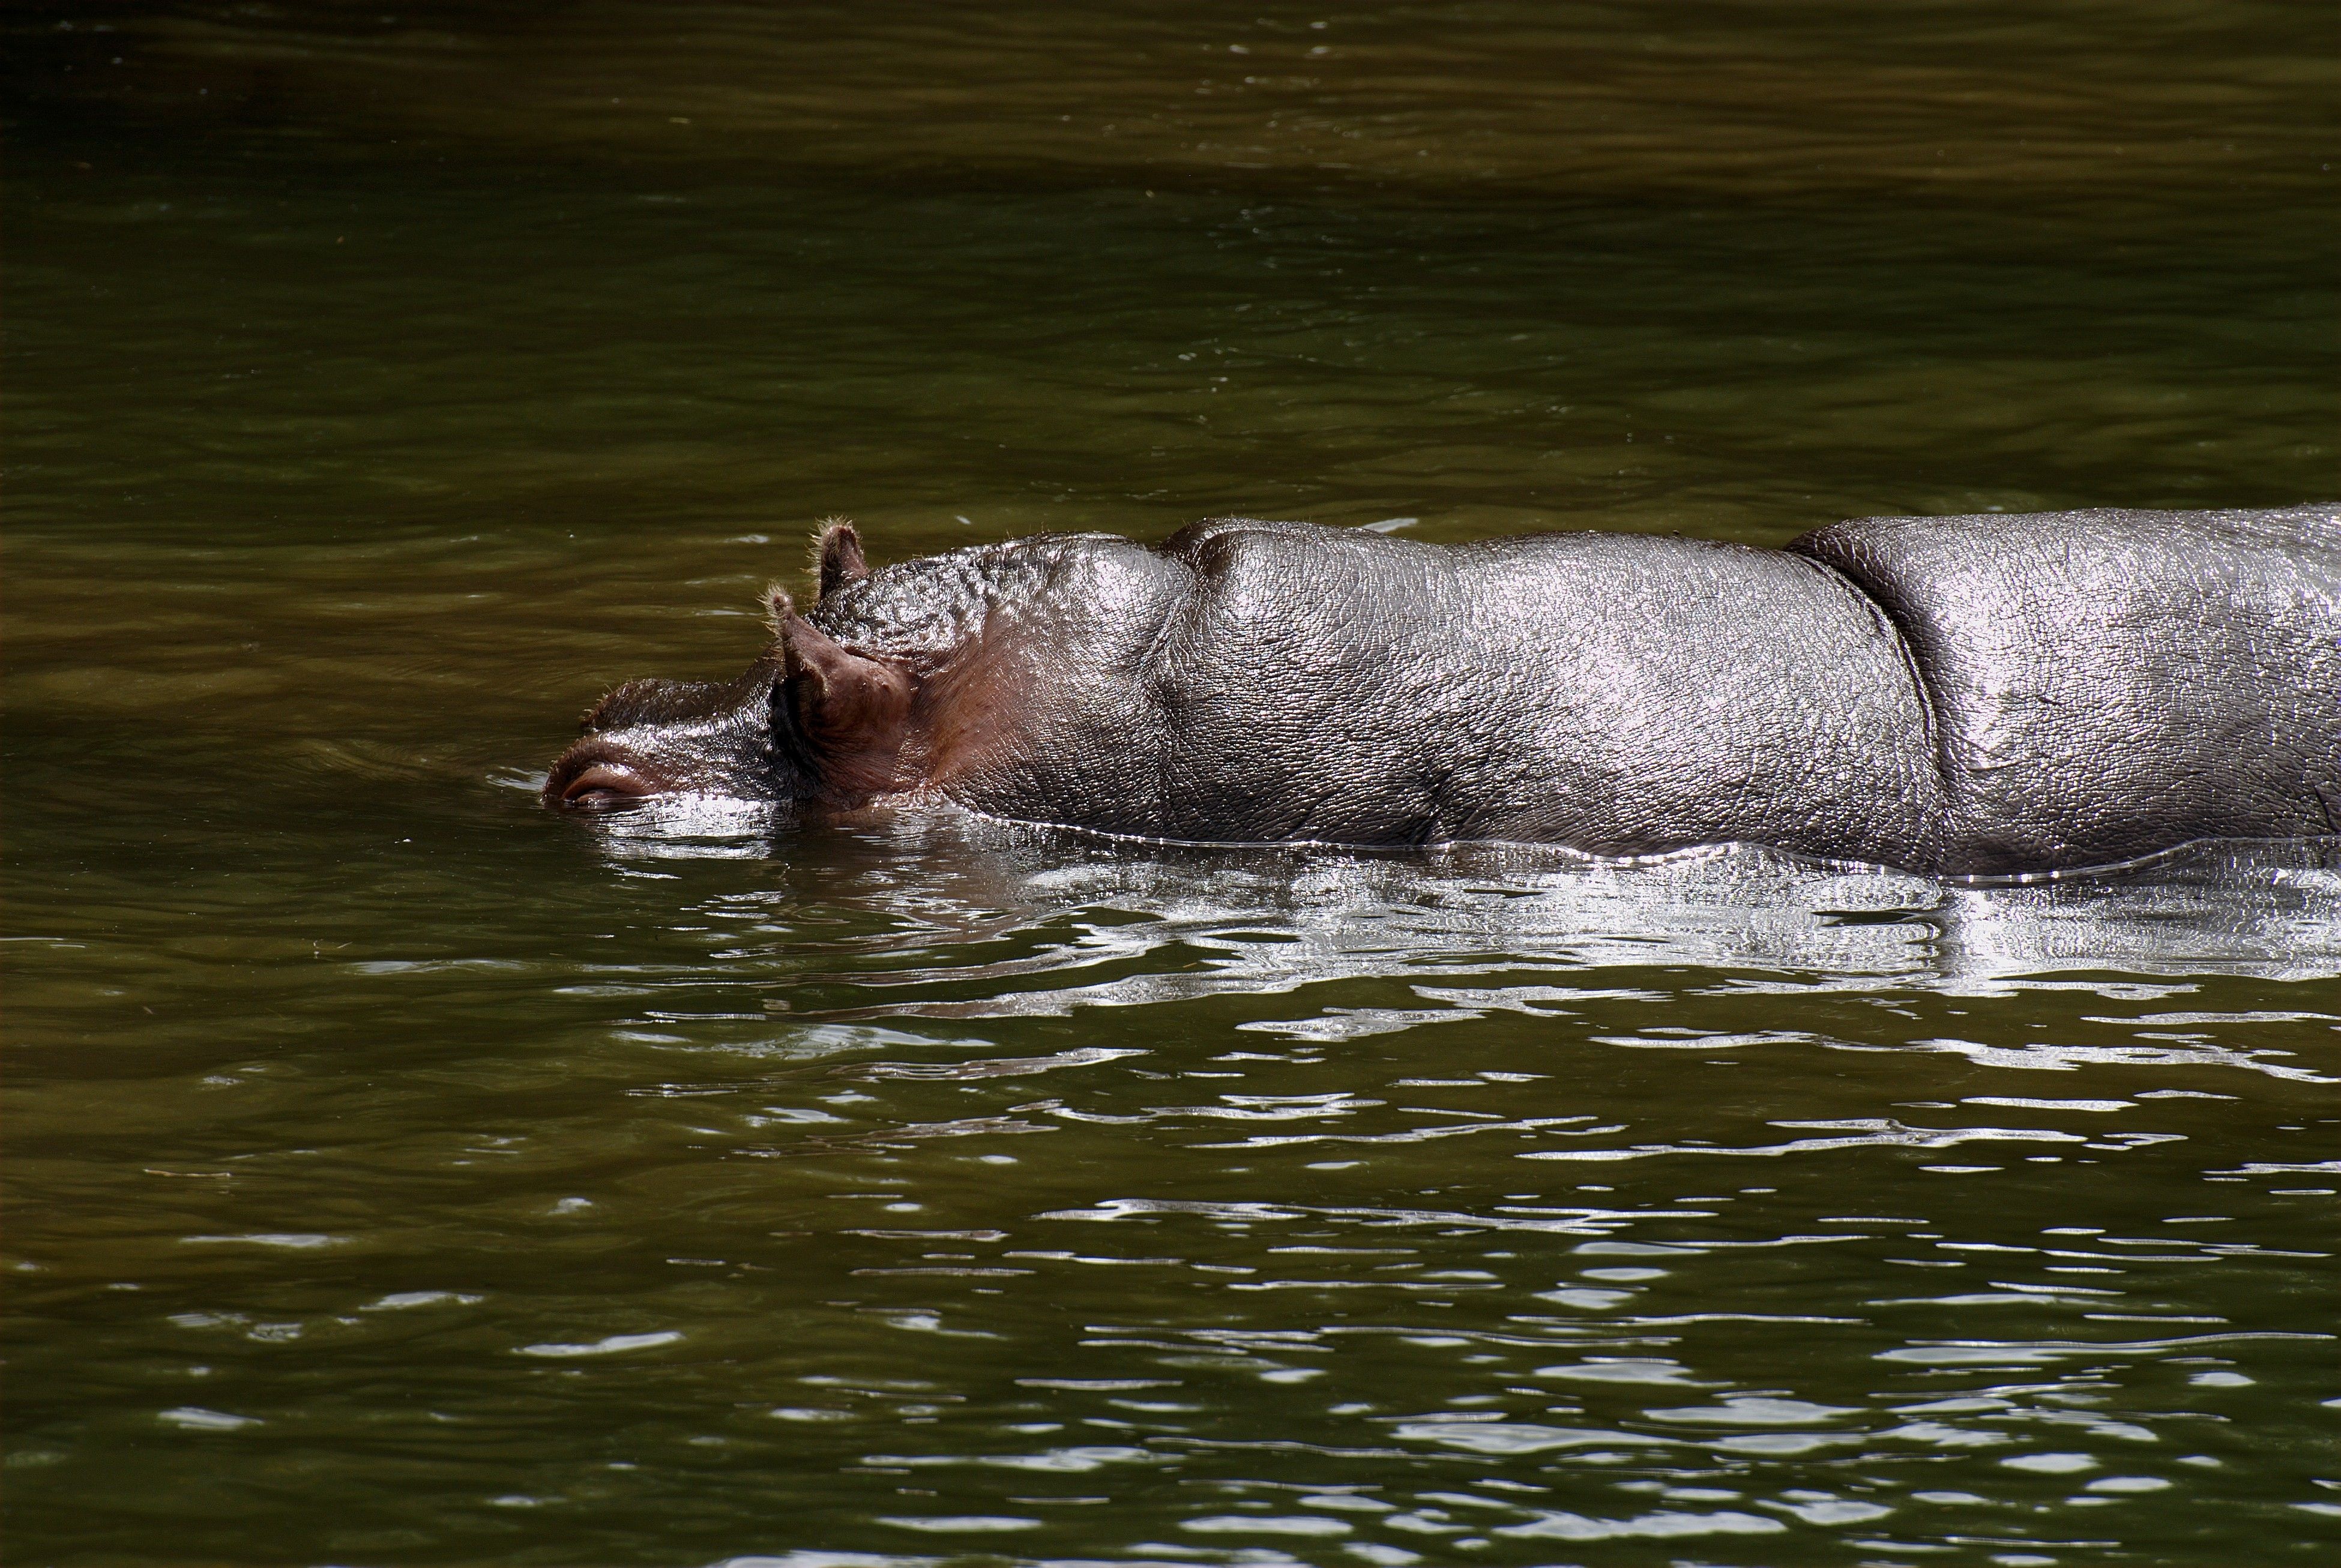
water, nature, animal, river, wildlife, reflection, mammal, fauna, animals, hippopotamus